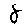
Label: 8